Ethnic groups in the Philippines

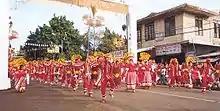
Kaamulan Festival

The Tagbanwa/Tagbanua people (Tagbanwa: ᝦᝪᝯ), or "people of the world," are one of the oldest ethnic groups in the Philippines, and can be mainly found in the central and northern Palawan. Research has shown that the Tagbanwa are possible descendants of the Tabon Man, thus making them one of the original inhabitants of the Philippines. They are a brown-skinned, slim, and straight-haired ethnic group. They speak the Tagbanwa languages, which have their own unique Tagbanwa script with Unicode-Block Tagbanwa (1760–177F), and can be classified into two major classifications based on the geographical location where they can be found. "Central Tagbanwas" are found in the western and eastern coastal areas of central Palawan. They are concentrated in the municipalities of Aborlan, Quezon, and Puerto Princesa. "Calamian Tagbanwa", on the other hand, are found in Baras coast, Busuanga Island, Coron Island, Linipacan Calibangbangan, and in some parts of El Nido. These two Tagbanwa sub-groups speak different languages and do not exactly have the same customs. Tagbanwa live in compact villages of 45 to 500 individuals. In 1987, there were 129,691 Tagbanwas living in Palawan. At present, Tagbanwa tribe has an estimated population of over 10,000. 1,800 of these are in the Calamianes. Shifting cultivation of upland rice is part of their cultural and economic practices. Rice is considered a divine gift and is fermented to make rice wine, which they use in "Pagdiwata", or rice wine ritual. The "cult of the dead" is the key to the religious system of the Tagbanwa. They believe in several deities found in the natural environment. Their language and alphabet, practice of kaingin and common belief in soul-relatives are part of their culture. This group are excellent in basketry and wood carving. They are also famous for their beautifully crafted body accessories. Their combs, bracelets, necklaces and anklets are usually made of wood, beads, brass and copper. The Central Tagbanwa language is dying out as the younger generations are learning Cuyonon and Tagalog.